South Norwalk, Connecticut

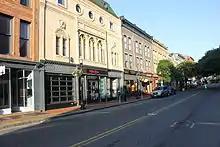
A street scene along a portion of Washington Street, part of the South Main and Washington Streets Historic District created in 1977

The area of present-day South Norwalk developed out of a local well referred to as the "Old Well", where sailing ships would refill their water casks. Said well was in service since at least 1738, when a deed referred to nearby Washington Street as "the highway that leads to ye landing place called Ye Old Well". The well's location was depicted as east of Water Street, and about 75 feet South of Washington Street in a 1867 map by American cartographer Frederick W. Beers, although the exact location is unknown, though presumed to be near the site of Donovan’s Tavern, since sailors are said to have frequented the tavern.